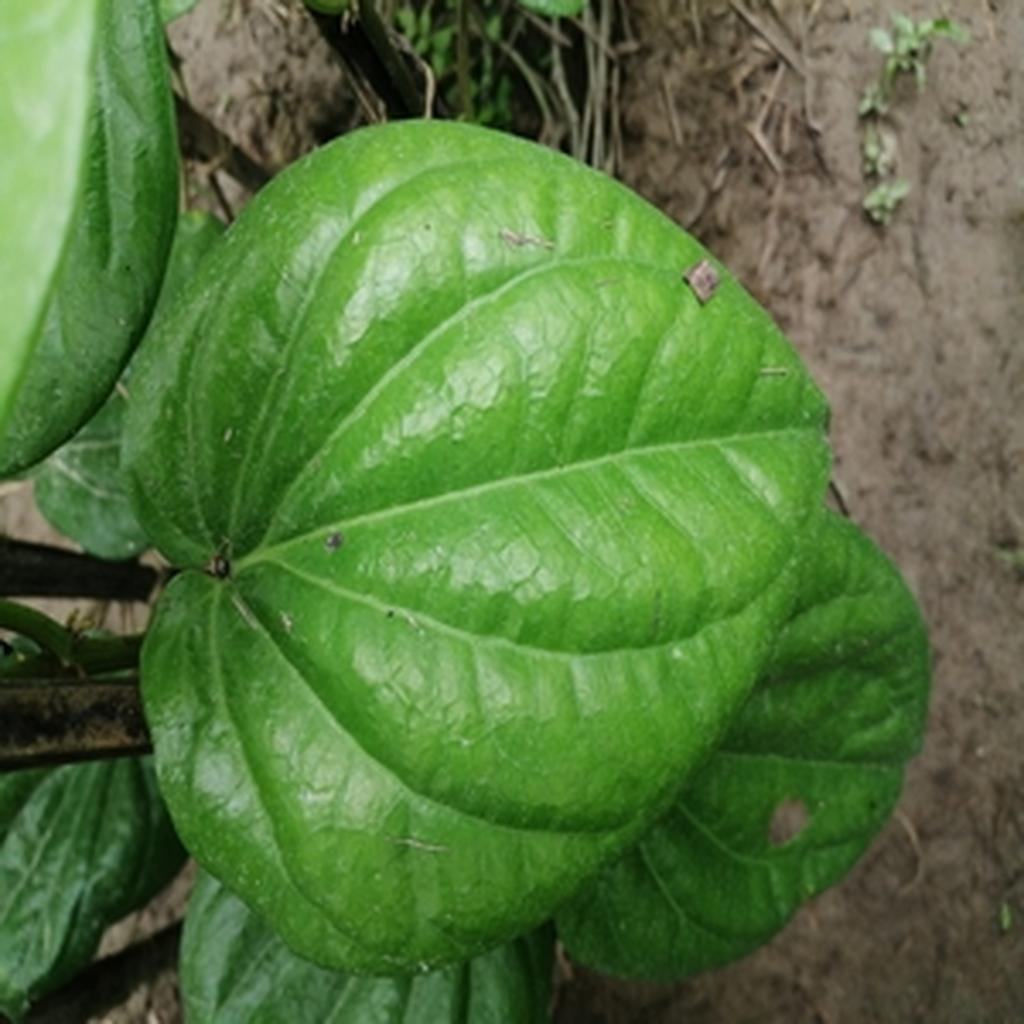
Label: Healthy_Leaf